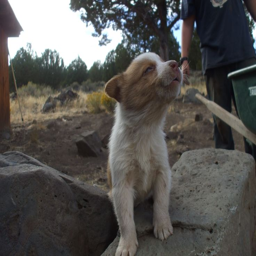
i love this one of person making noise !